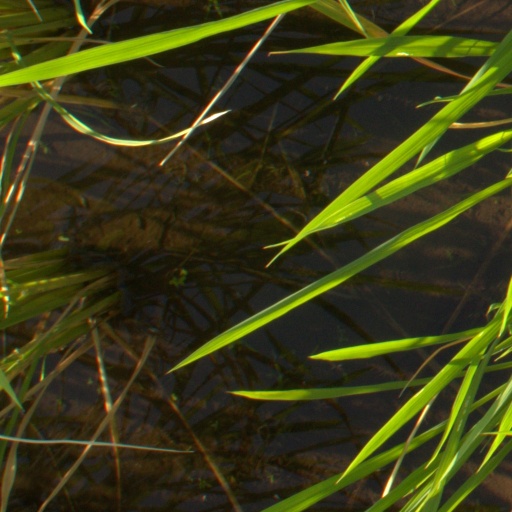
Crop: rice